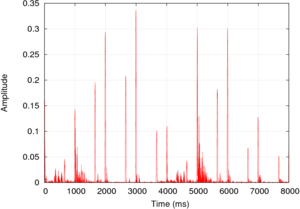
L'autocorrélation est un outil mathématique souvent utilisé en traitement du signal. C'est la corrélation croisée d'un signal par lui-même.